Doug DeCinces

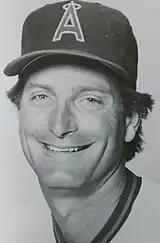
DeCinces with the California Angels in 1986

Both DeCinces and Ford were exchanged for each other in a trade that also sent Jeff Schneider from the Orioles to the Angels and was announced on January 28, 1982. The deal was delayed when Ford requested additional compensation because the Orioles were not one of six teams listed in his contract to which he could be traded without approval. The transaction became official upon his approval two days later on January 30. DeCinces' departure allowed rookie Cal Ripken Jr. to become the Orioles' new starting third baseman.